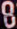
Number: 8